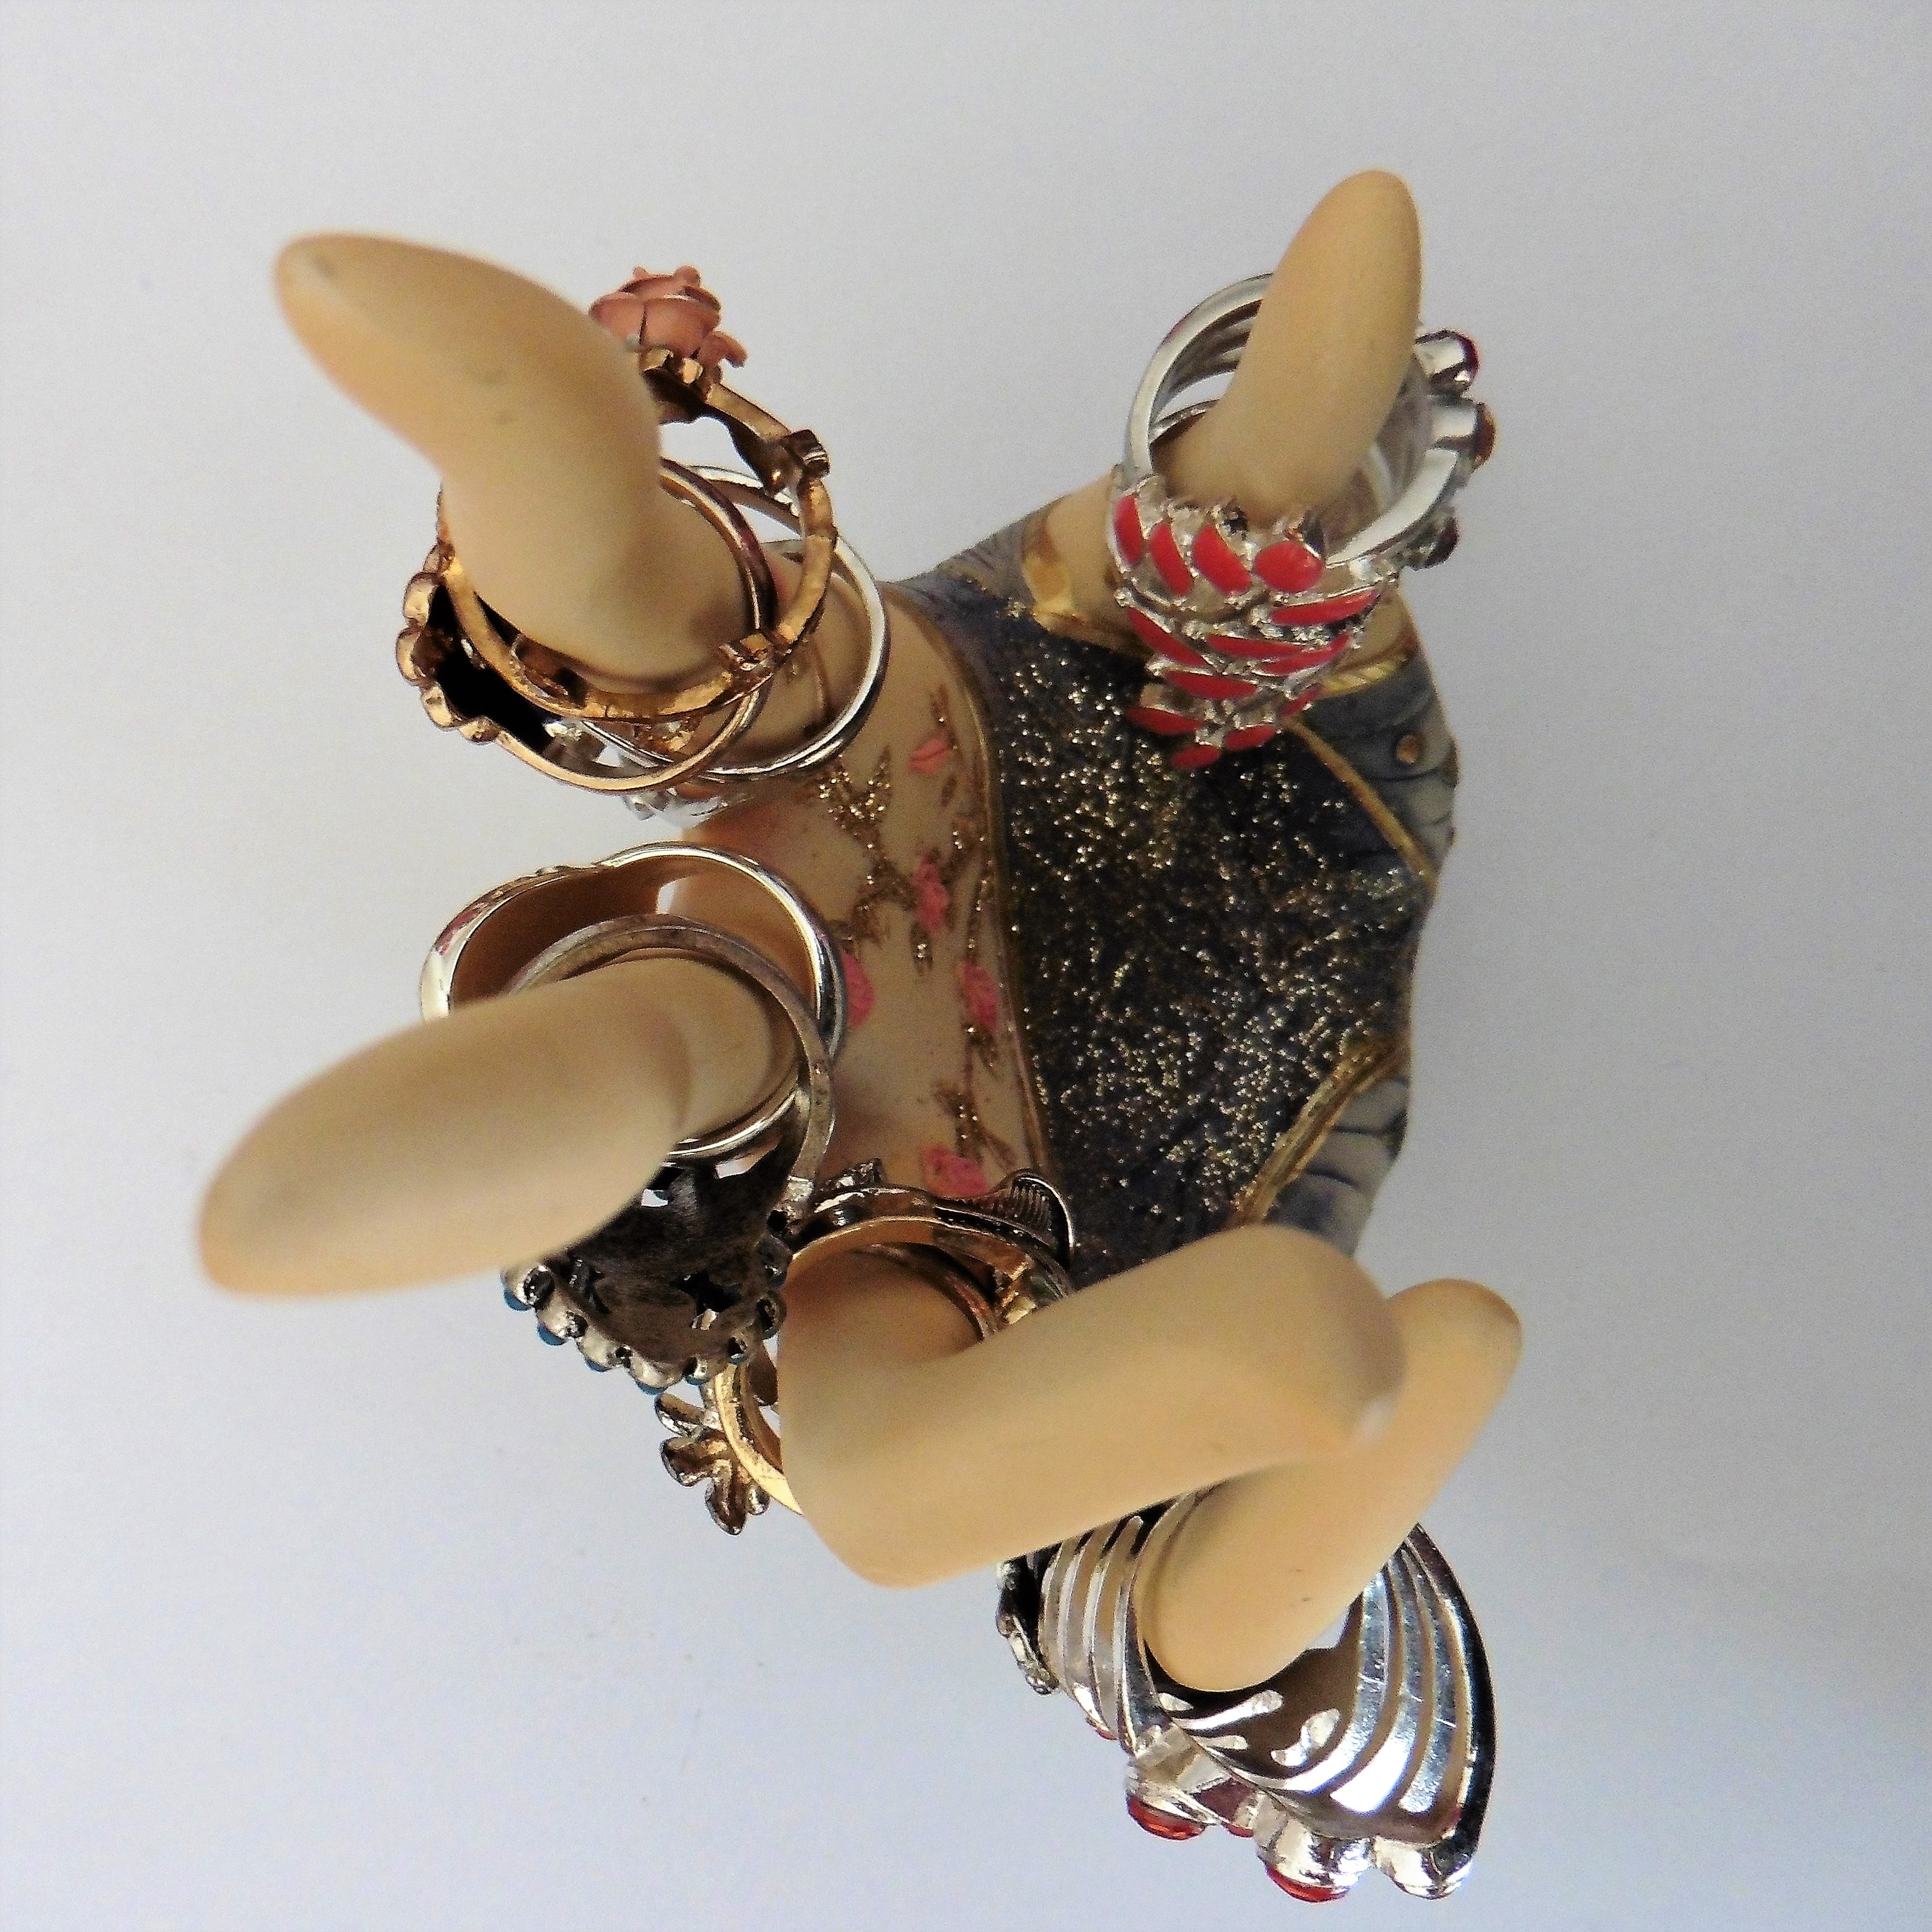
hand, female, fashion, toy, jewelry, jewellery, art, figurine, rings, bling